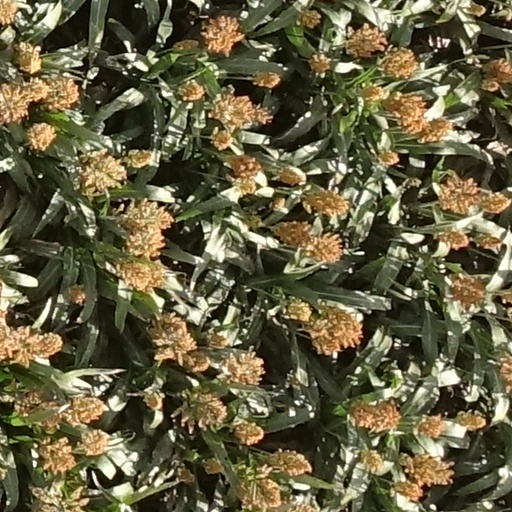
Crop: sorghum